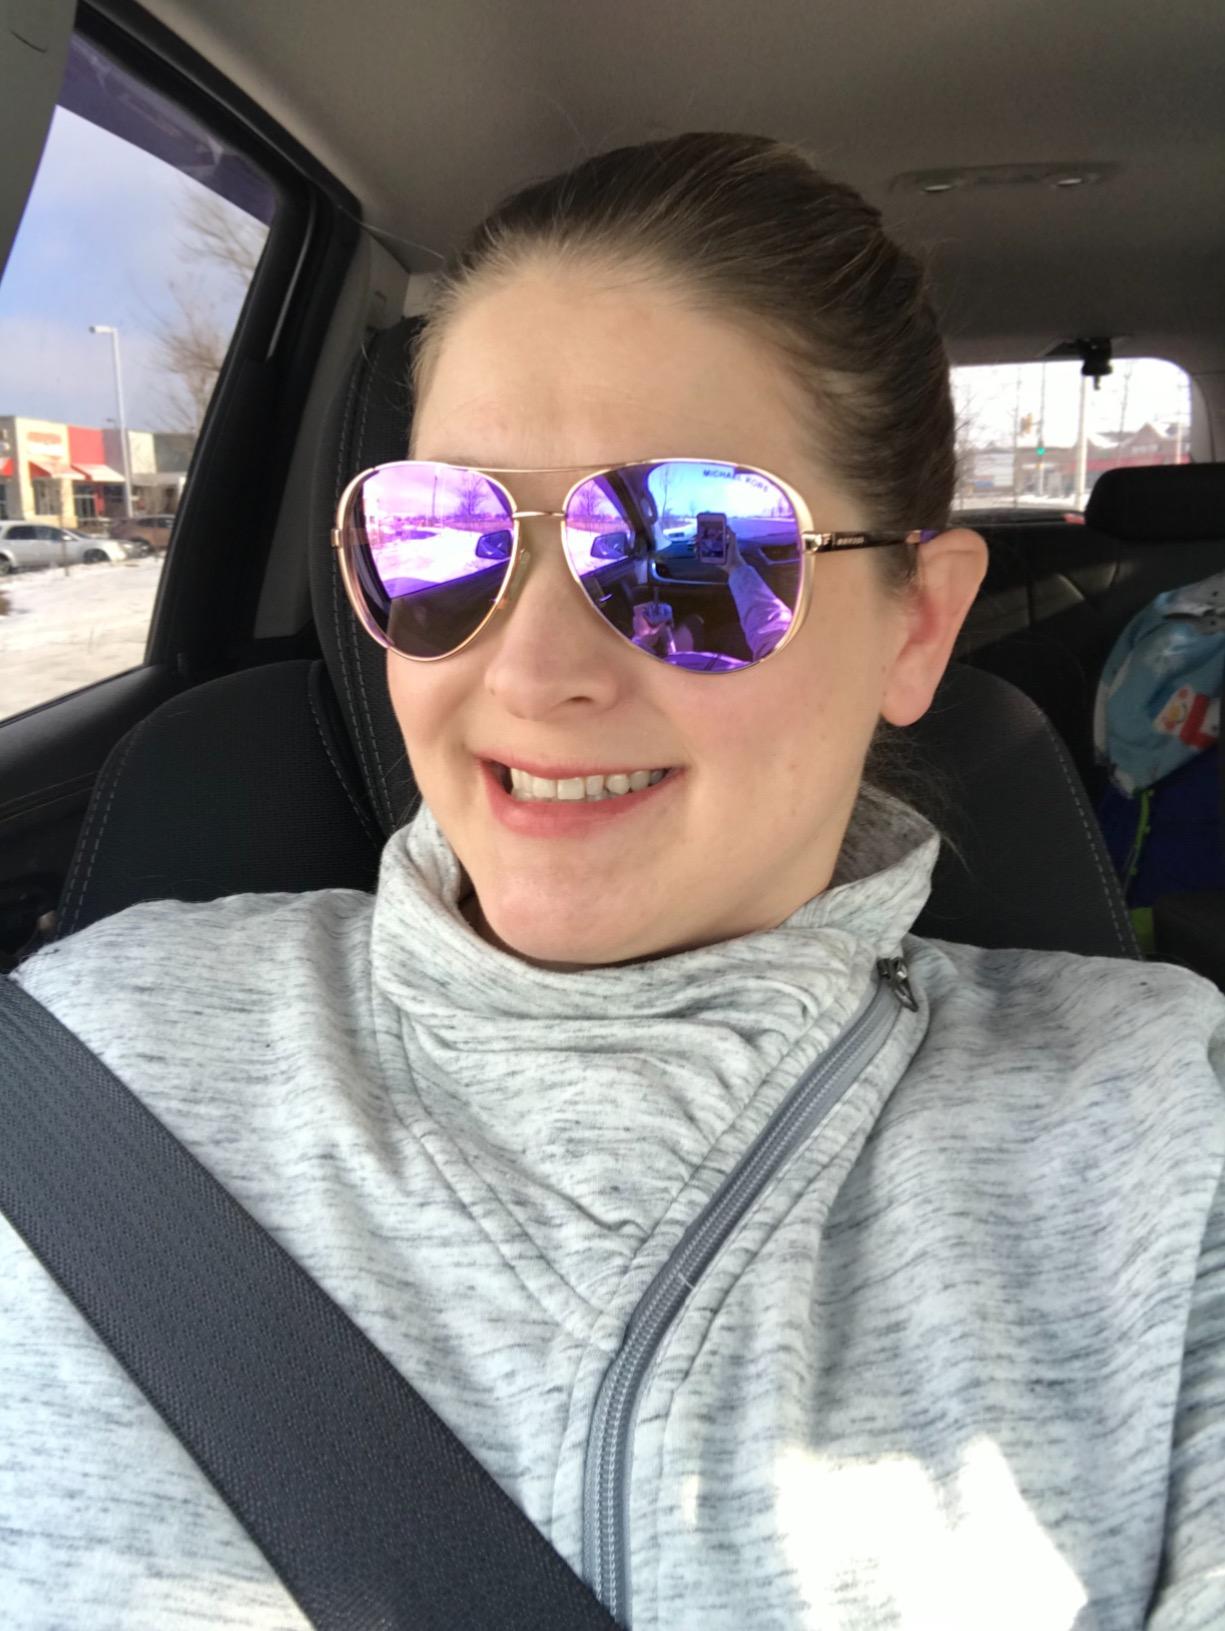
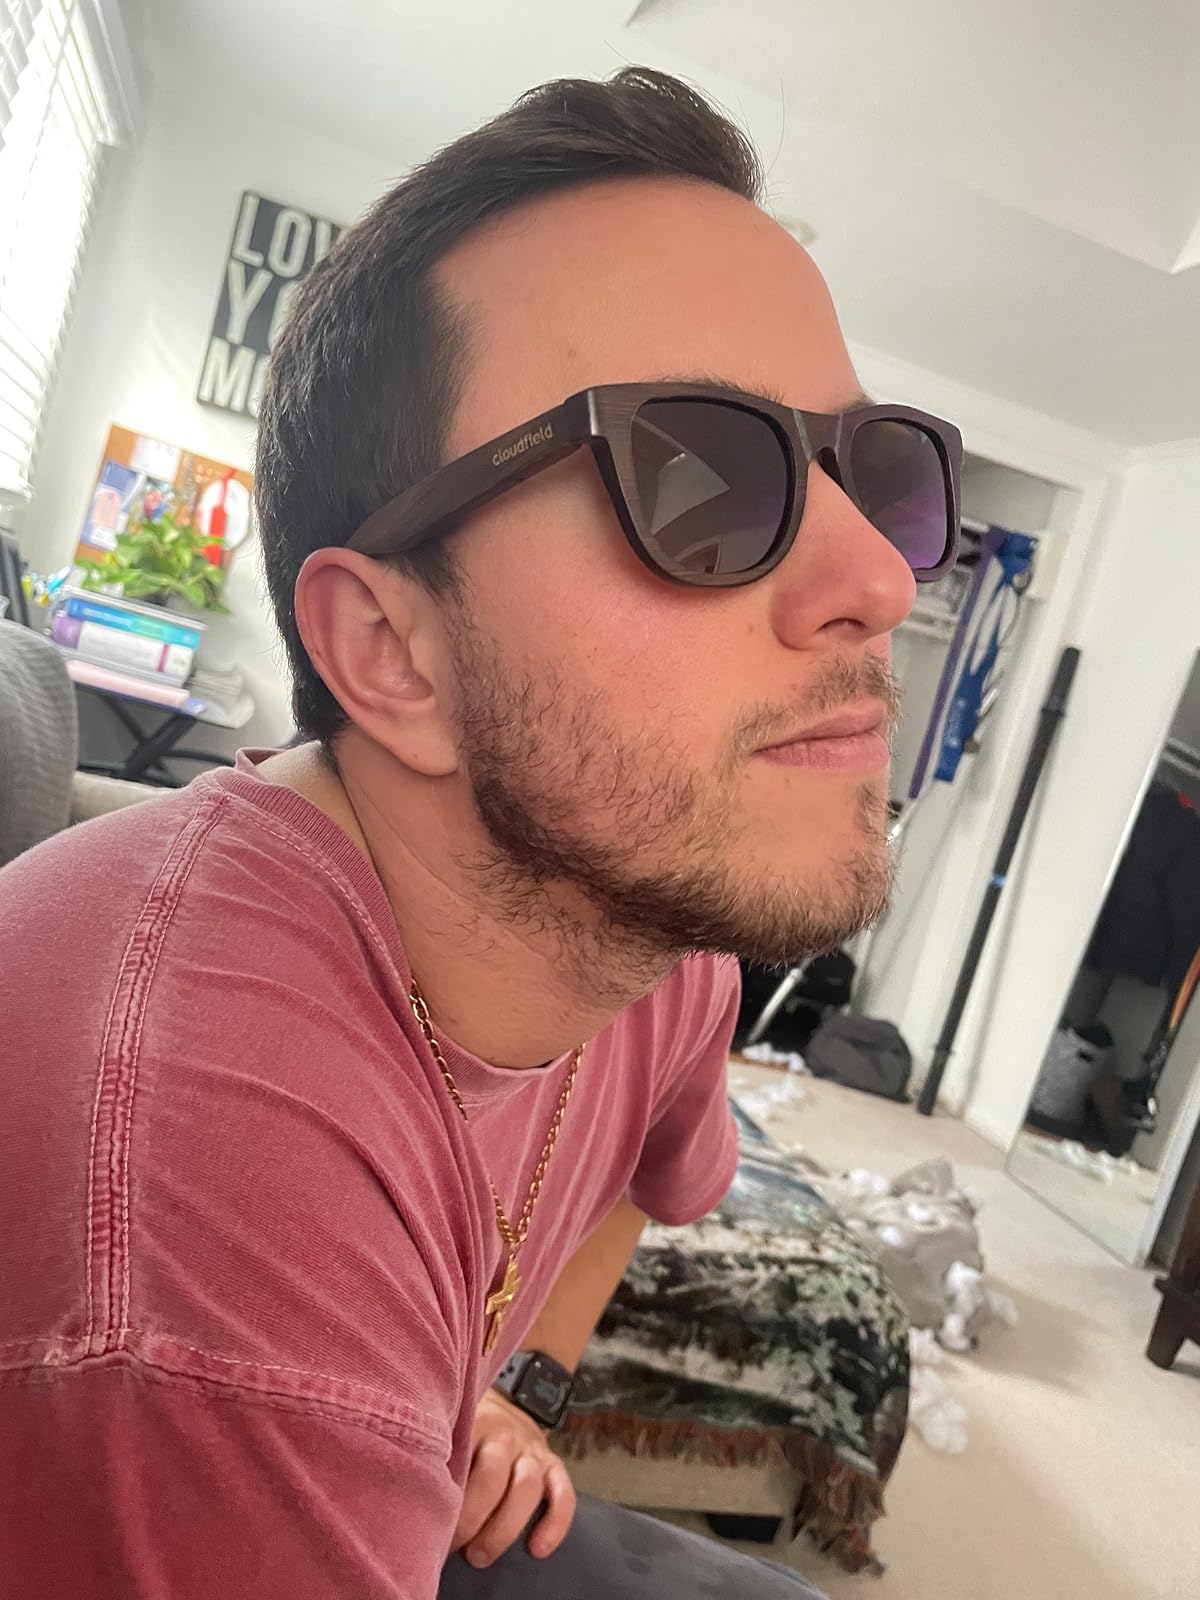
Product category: accessories_sunglasses
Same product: no